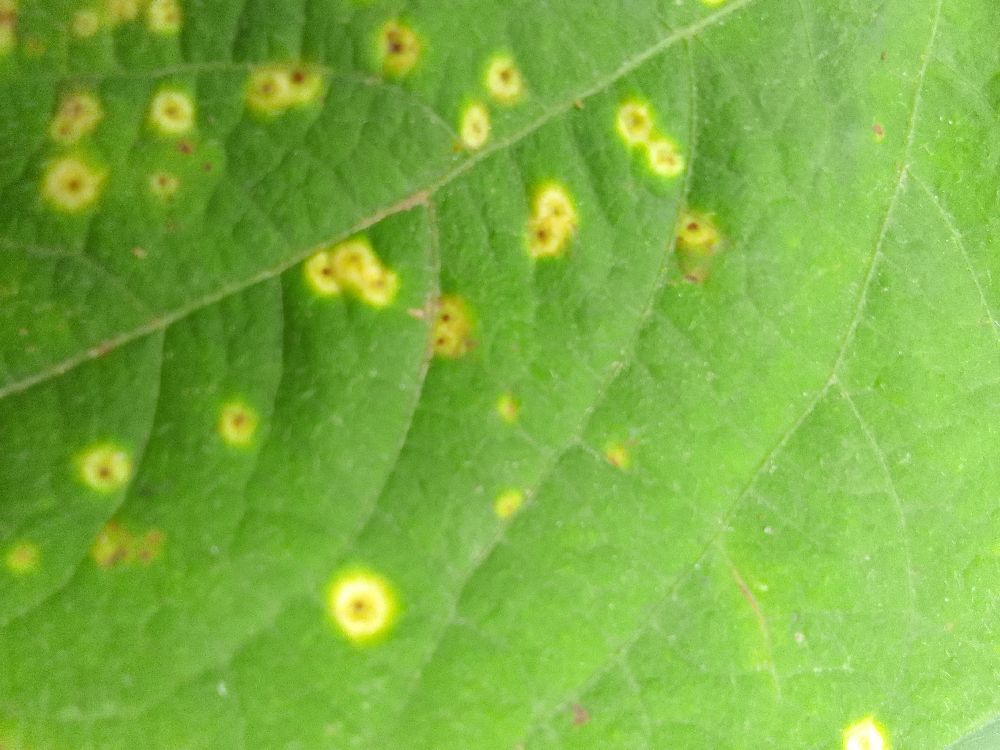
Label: rust